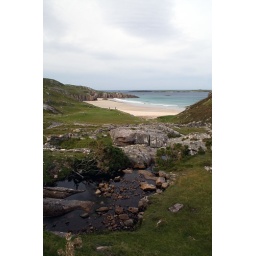
The beach below Ceannabeinne, seen from the road to Rispond.